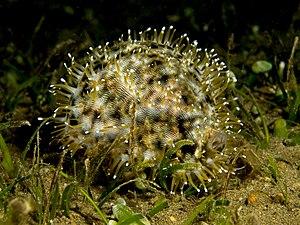
Cypraea tigris vivante.
Cypraea tigris est une espèce très commune de gastéropode du genre Cypraea, soit les « porcelaines ».